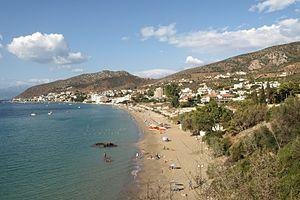
Toló, ou Tolón, est une ville grecque du Péloponnèse, et une station balnéaire du golfe d'Argolide. D'une superficie de 2 327 hectares, Toló est une cité touristique qui comptait 1 460 habitants permanents en 2011.